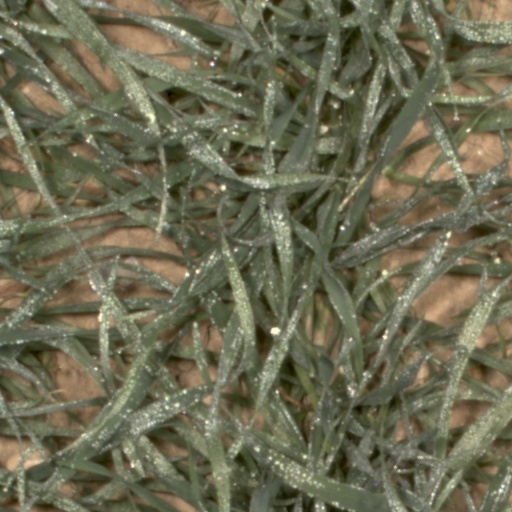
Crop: wheat